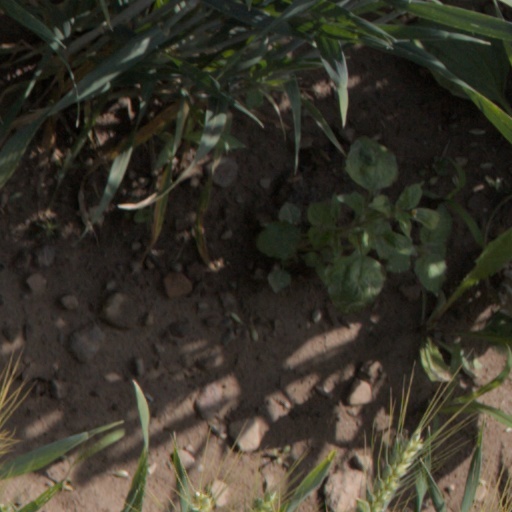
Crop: wheat